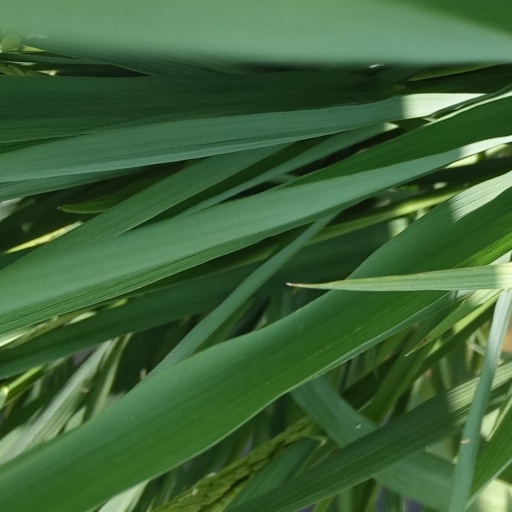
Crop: rice